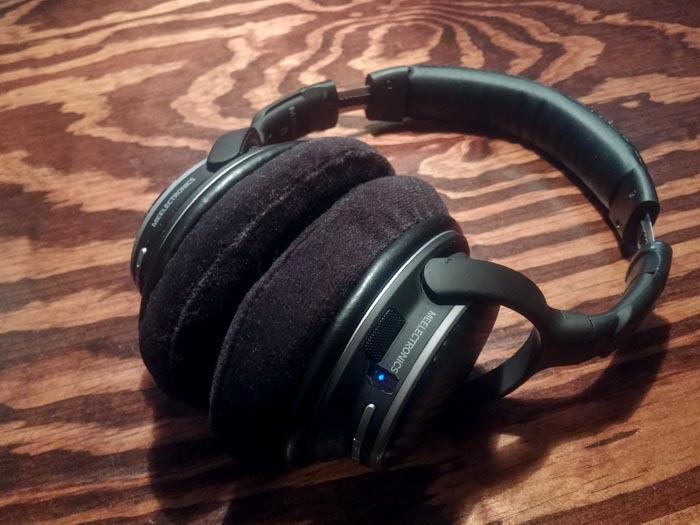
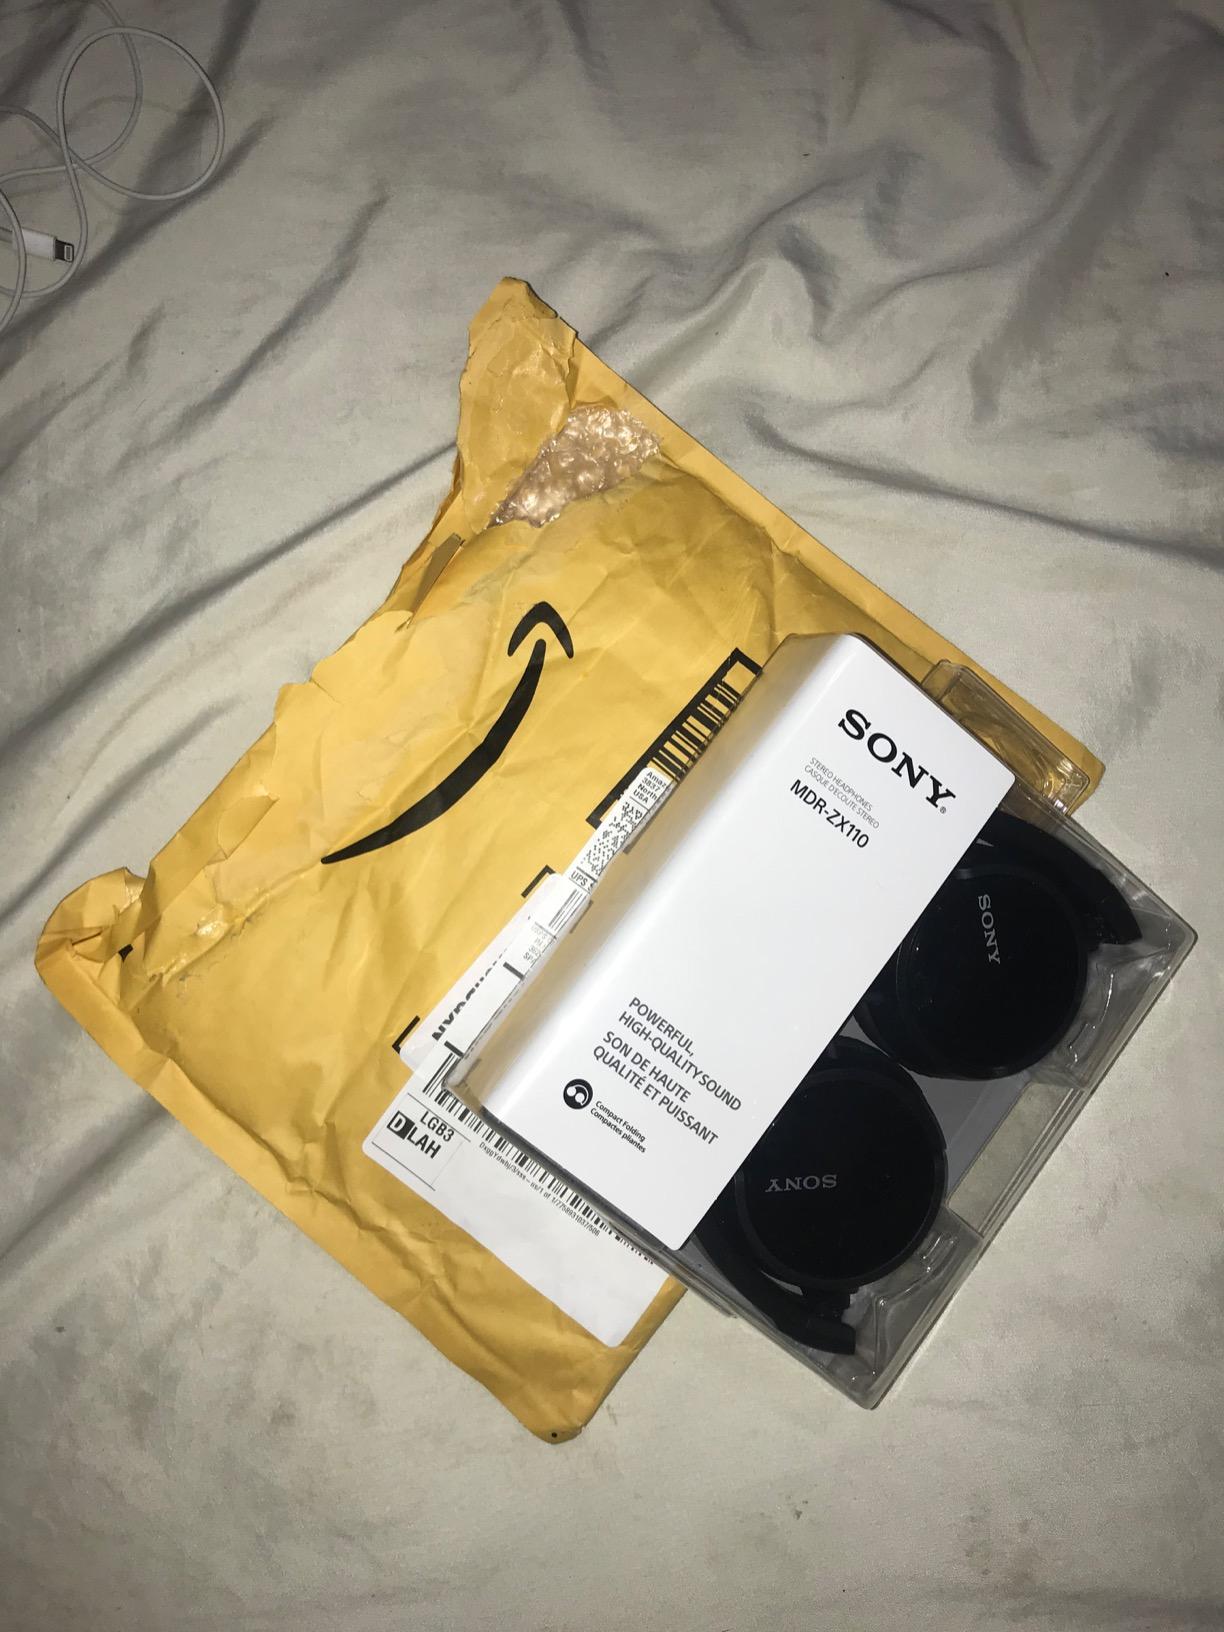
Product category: headphones
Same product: no